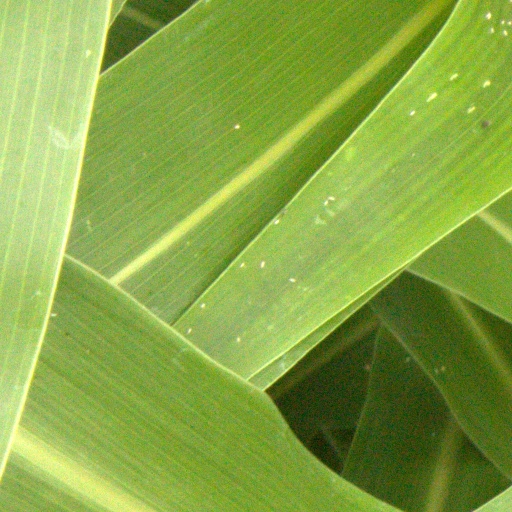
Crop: sorghum